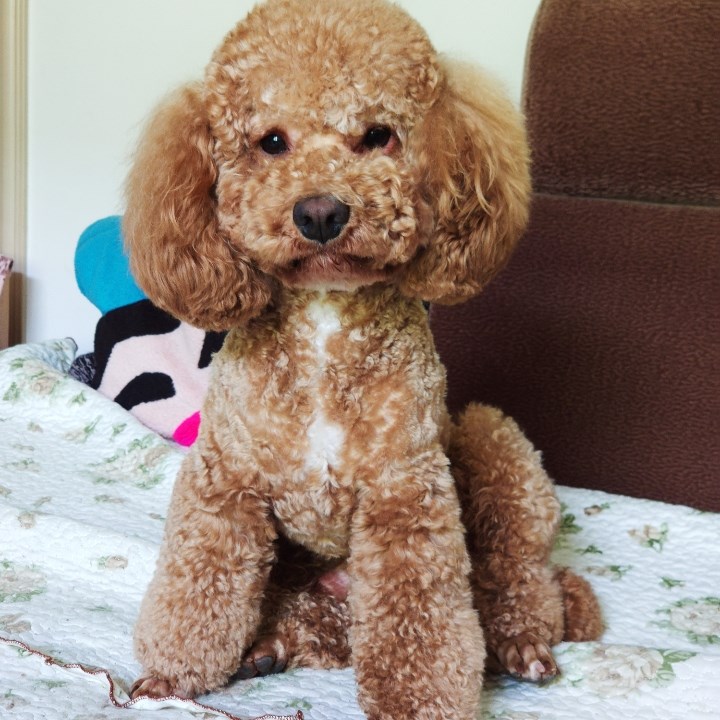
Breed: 7449-n000128-teddy